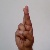
The image shows a hand gesture representing the letter 'R' in Indian Sign Language.